Sremska Kamenica

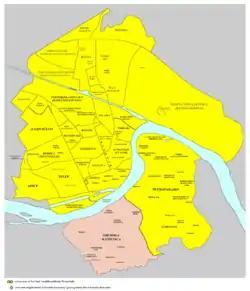
Map of the urban area of Novi Sad with city quarters, showing the location of Sremska Kamenica

According to the last official census (2002), the population of Sremska Kamenica numbered 14,205 inhabitants, of whom 11,806 were ethnic Serbs. Other ethnic groups include Croats (561), Yugoslavs (358), Hungarians (256), Montenegrins (141), Slovaks (102), and others. The population of the town also includes Serbs from Croatia and Bosnia and Herzegovina, who came here during the 1990s, escaping the wars in these two countries.